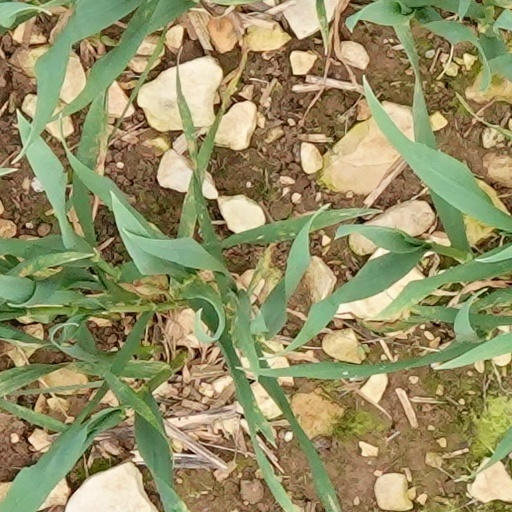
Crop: wheat